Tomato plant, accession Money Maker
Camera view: bottom (45 deg); turntable rotation: 180 degrees
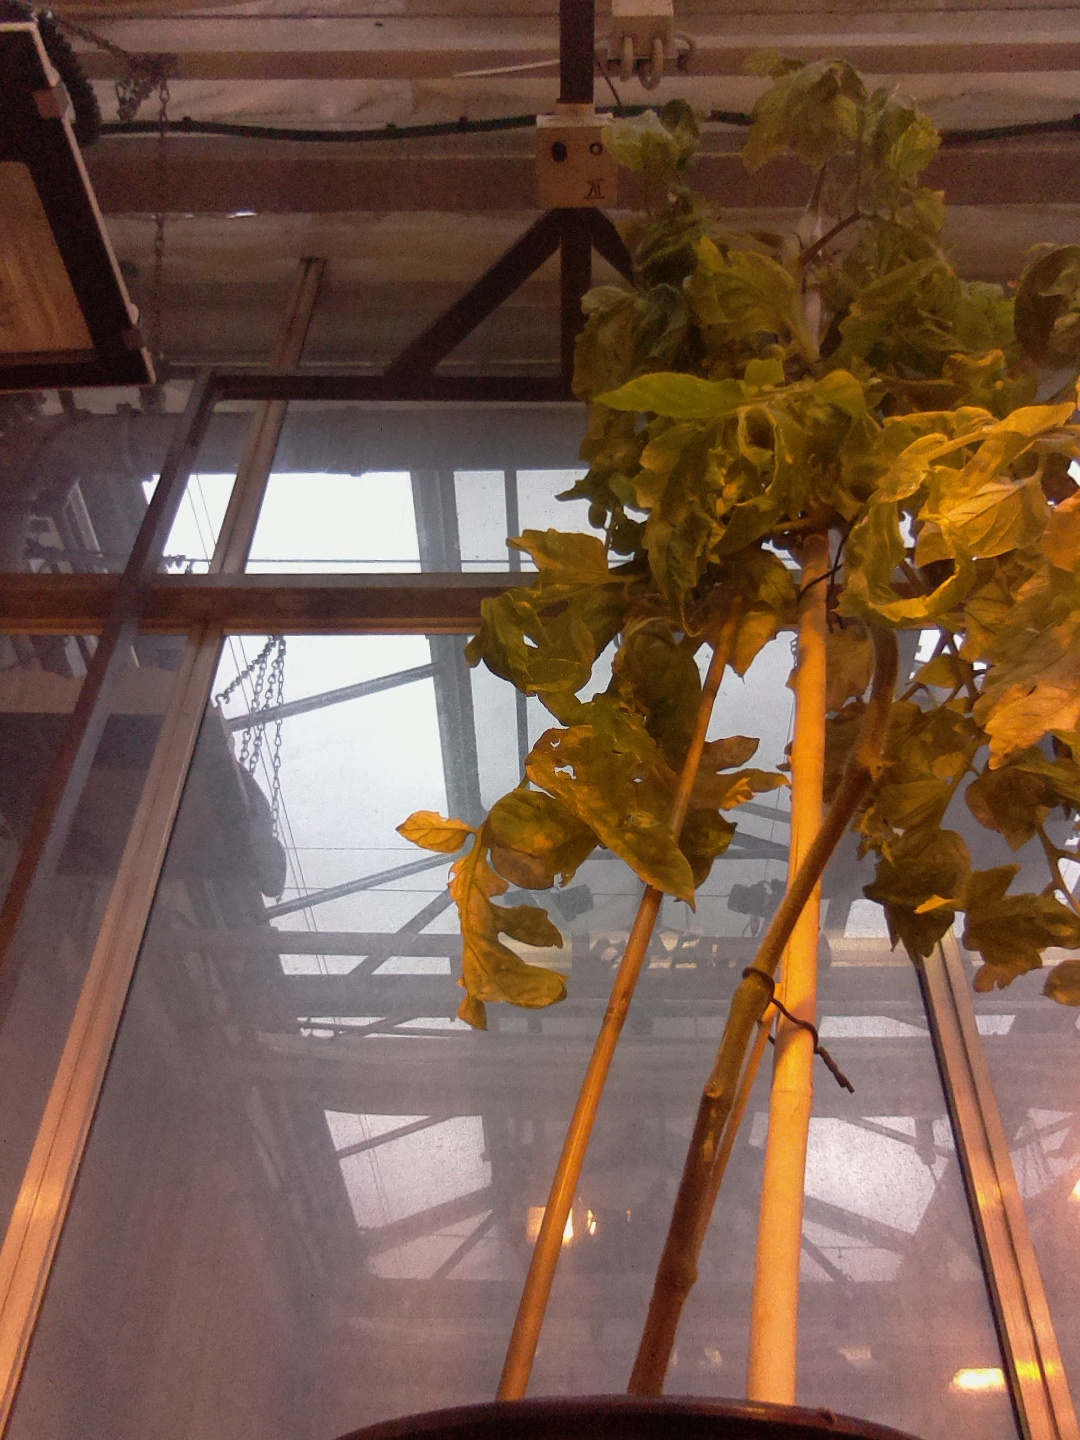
BBCH growth stage 80: fruits start showing typical ripe color (orange -> red)